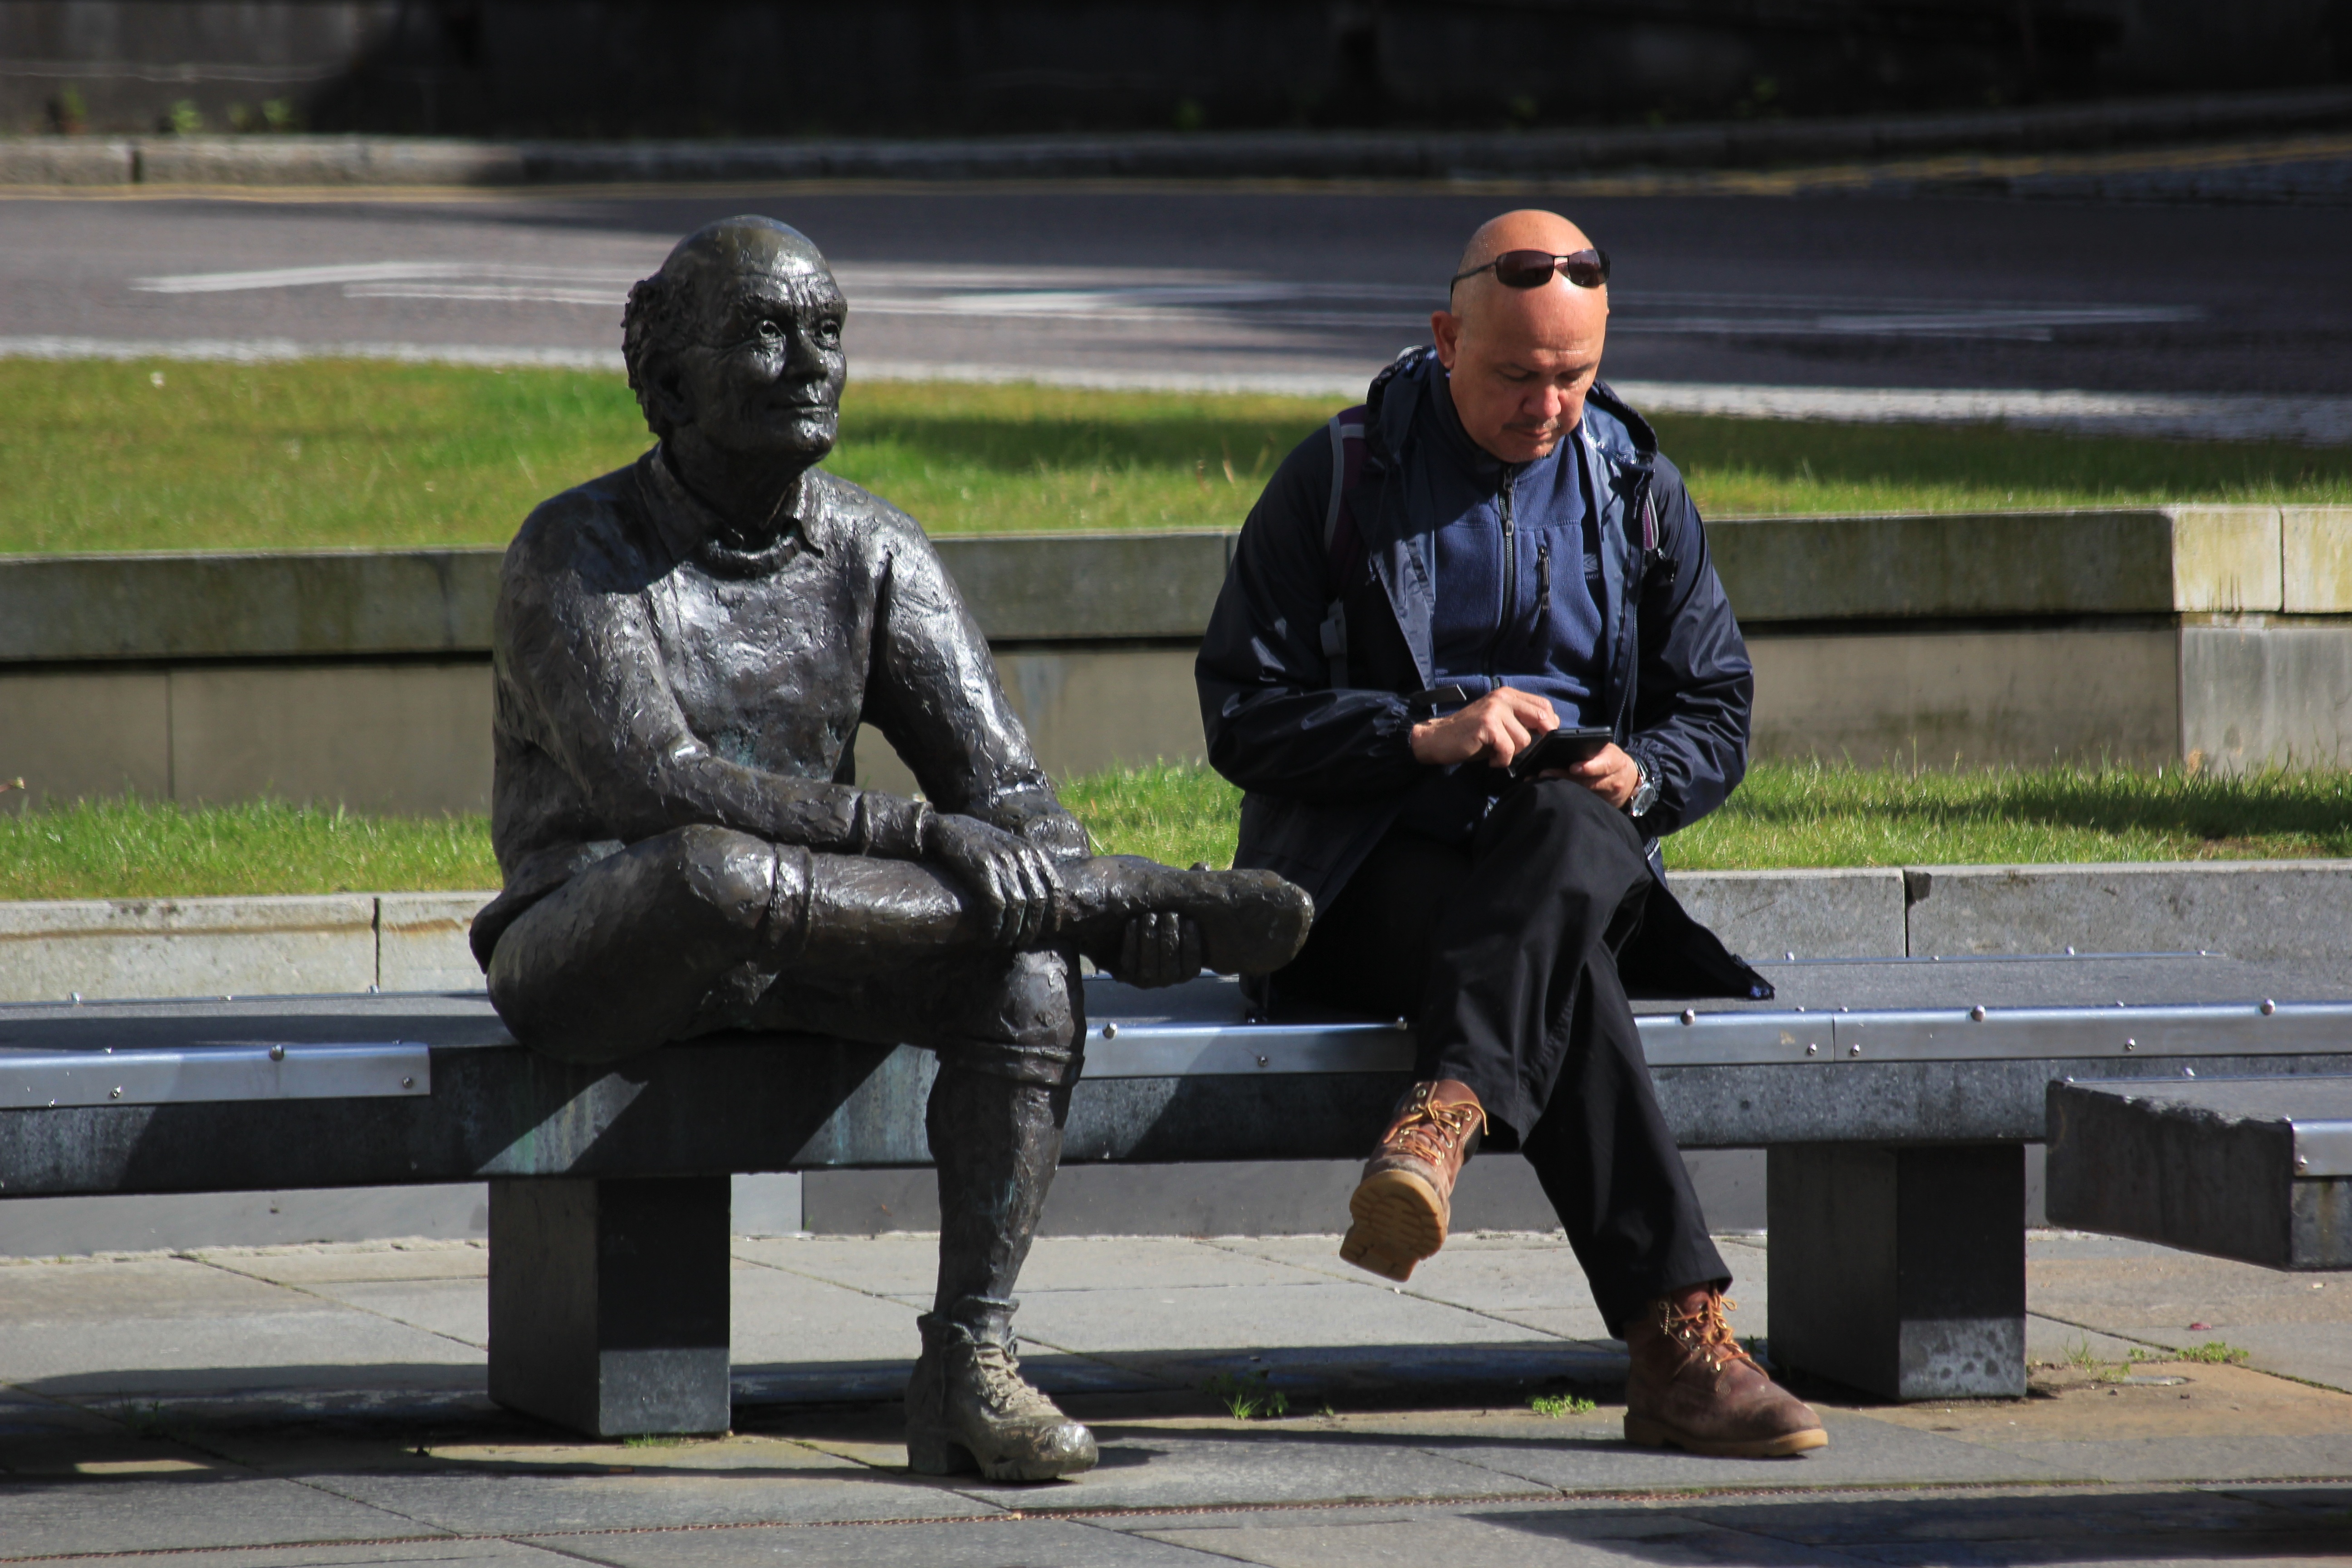
man, person, bench, seat, monument, statue, relax, rest, sit, sculpture, memorial, bank, wait, human positions